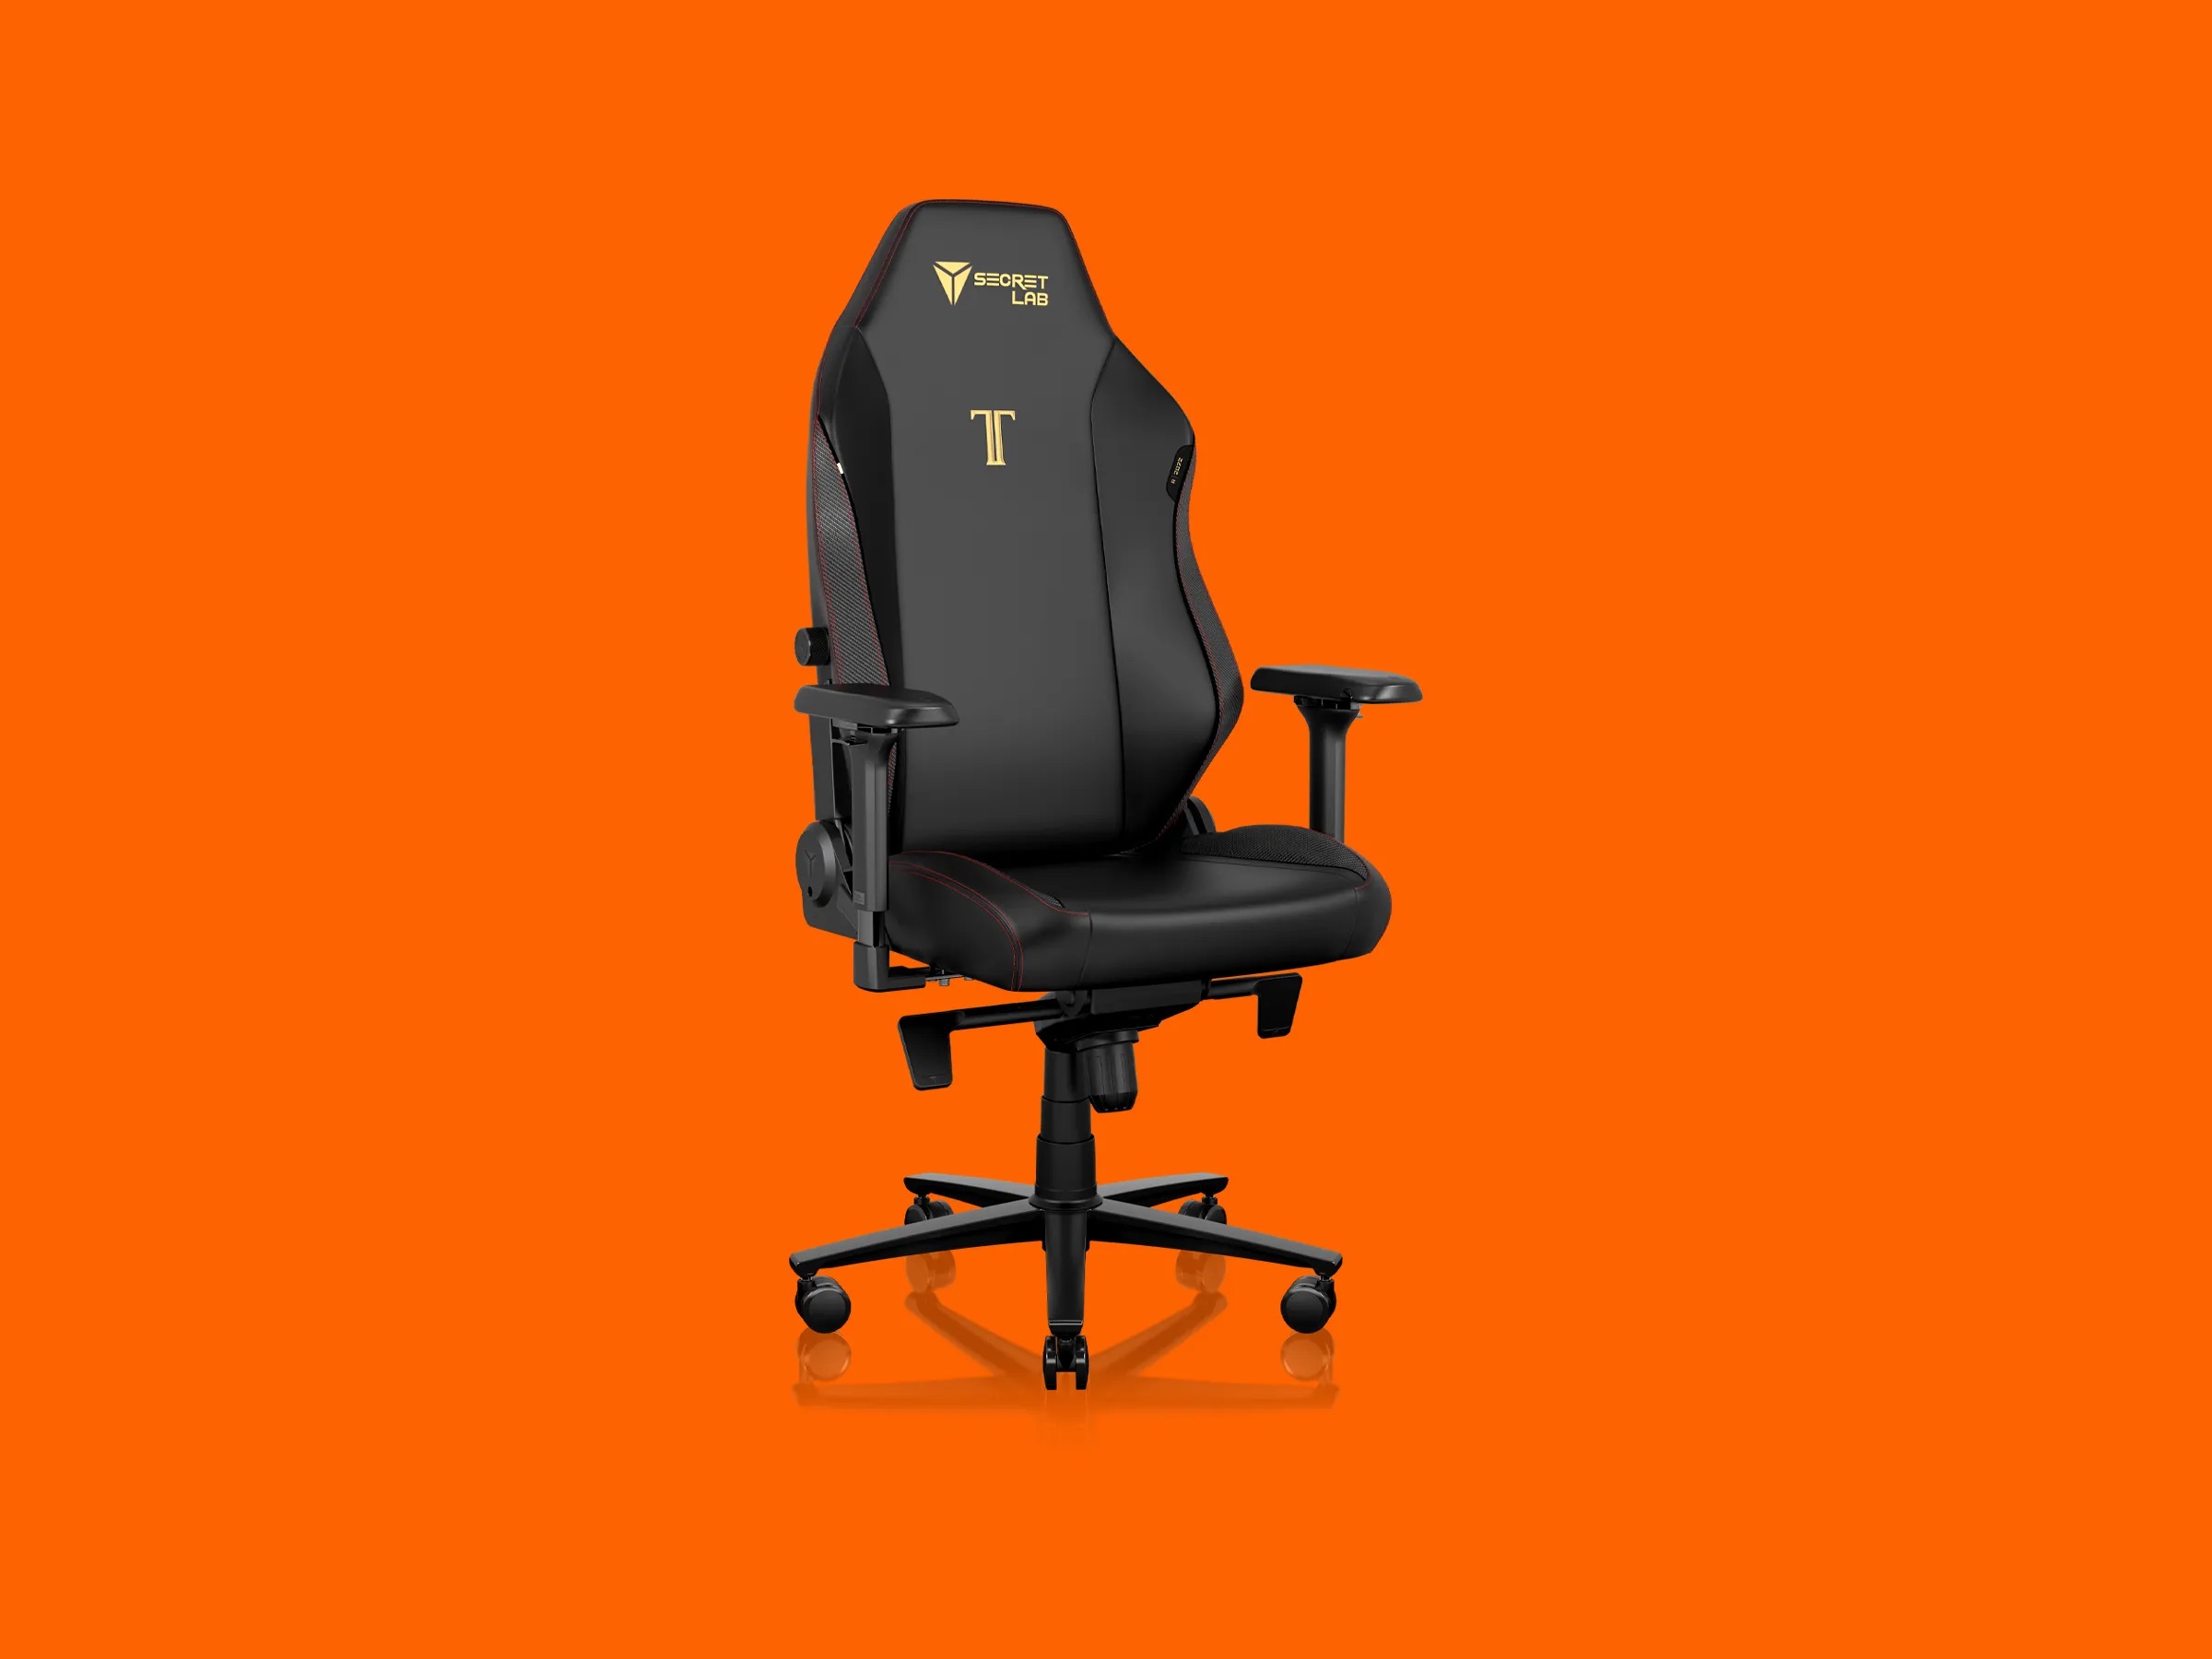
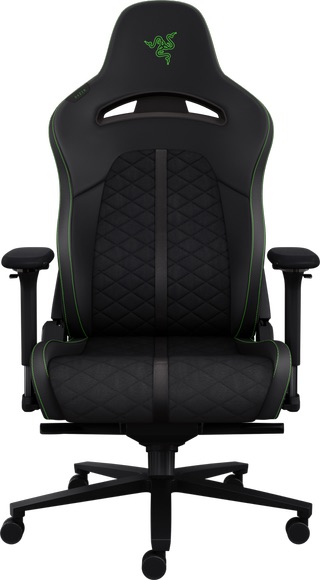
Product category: items_chair
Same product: no